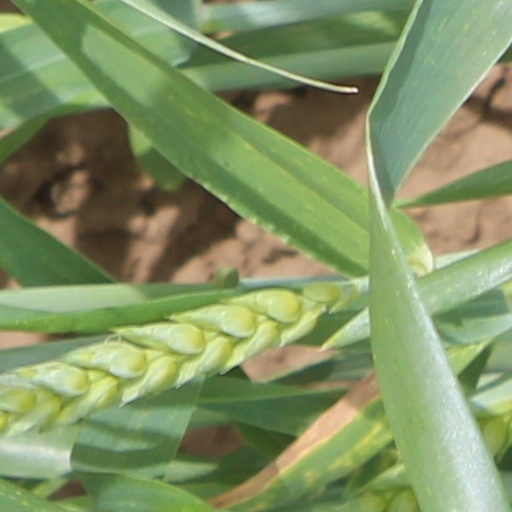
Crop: wheat